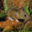
Label: mouse